Gorgopotamos, Ioannina

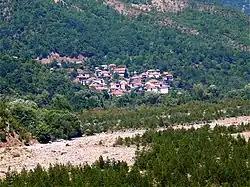

Gorgopotamos is a small village located at the foot of Mount Grammos of Epirus (Greece). It is surrounded by forest and the small river of Gorgopotamos runs right next to it.